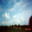
Label: cloud